Bob McKenzie (broadcaster)

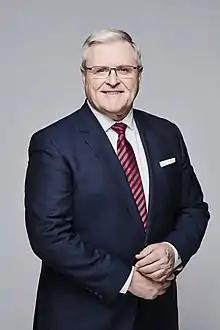

Robert Malcomson McKenzie (born August 16, 1956) is a Canadian former hockey commentator who covered hockey at TSN from 1986 to 2025. As a TSN Hockey Insider and TSN's Draft Expert, McKenzie provided analysis for "NHL on TSN" telecasts, as well as for the IIHF World Junior Championships, NHL Draft, NHL Trade Deadline, Free Agency, and for six Olympic Winter Games.